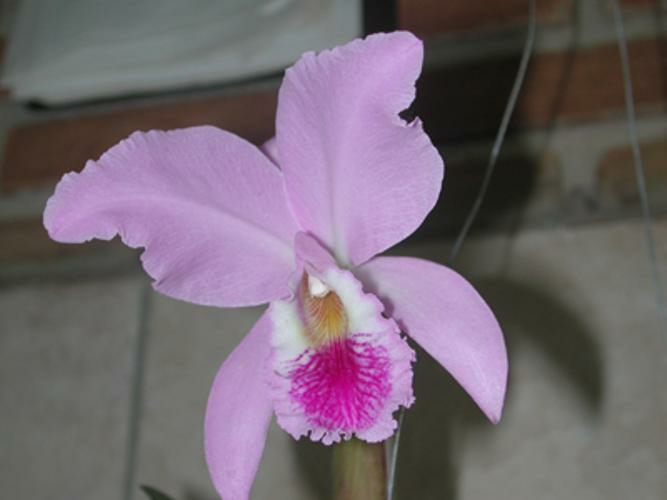
Flower: ruby-lipped cattleya